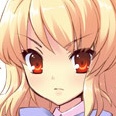
Portrait style: Anime Portrait